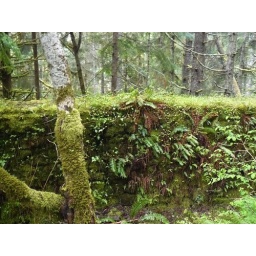
On the way back, I spotted this short wall in the forest.